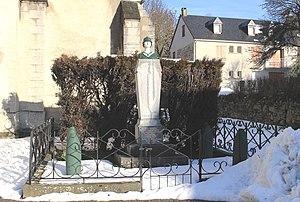
Monument aux morts de Bordères-Louron (Hautes-Pyrénées)
Bordères-Louron est une commune française située dans le département des Hautes-Pyrénées, en vallée du Louron, en région Occitanie.